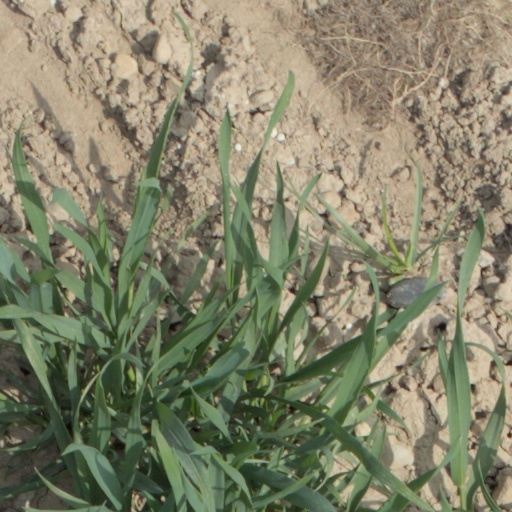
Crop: wheat